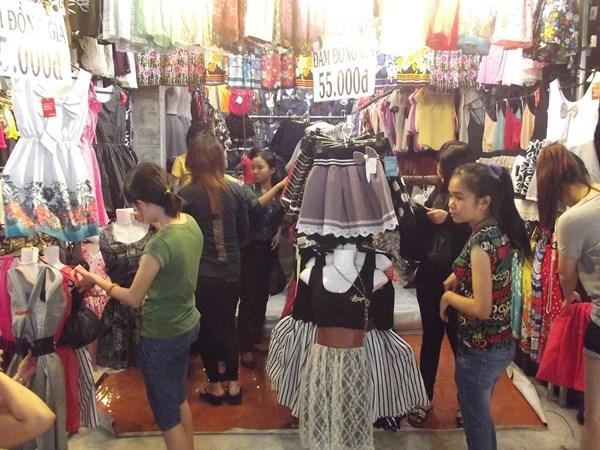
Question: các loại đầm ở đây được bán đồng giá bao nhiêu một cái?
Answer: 55 000 đồng một cái